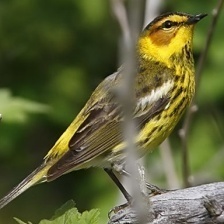
Species: CAPE MAY WARBLER
Scientific name: SETOPHAGA TIGRINA